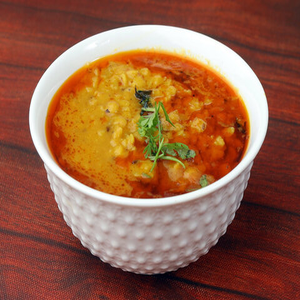
Dish: dal